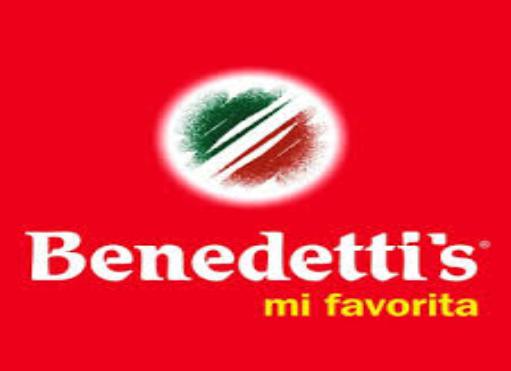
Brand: Benedetti's Pizza
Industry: Food